5D/Brorsen

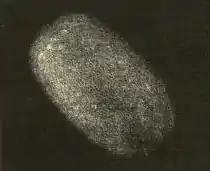
Coma of 5D/Brorsen, as it appeared on 14 May 1868, drawn by K. Christian Bruhns

5D/Brorsen (also known as Brorsen's Comet or Comet Brorsen) was a periodic Jupiter-family comet discovered on February 26, 1846, by Danish astronomer Theodor Brorsen. The comet was last seen in 1879 and is now considered lost.